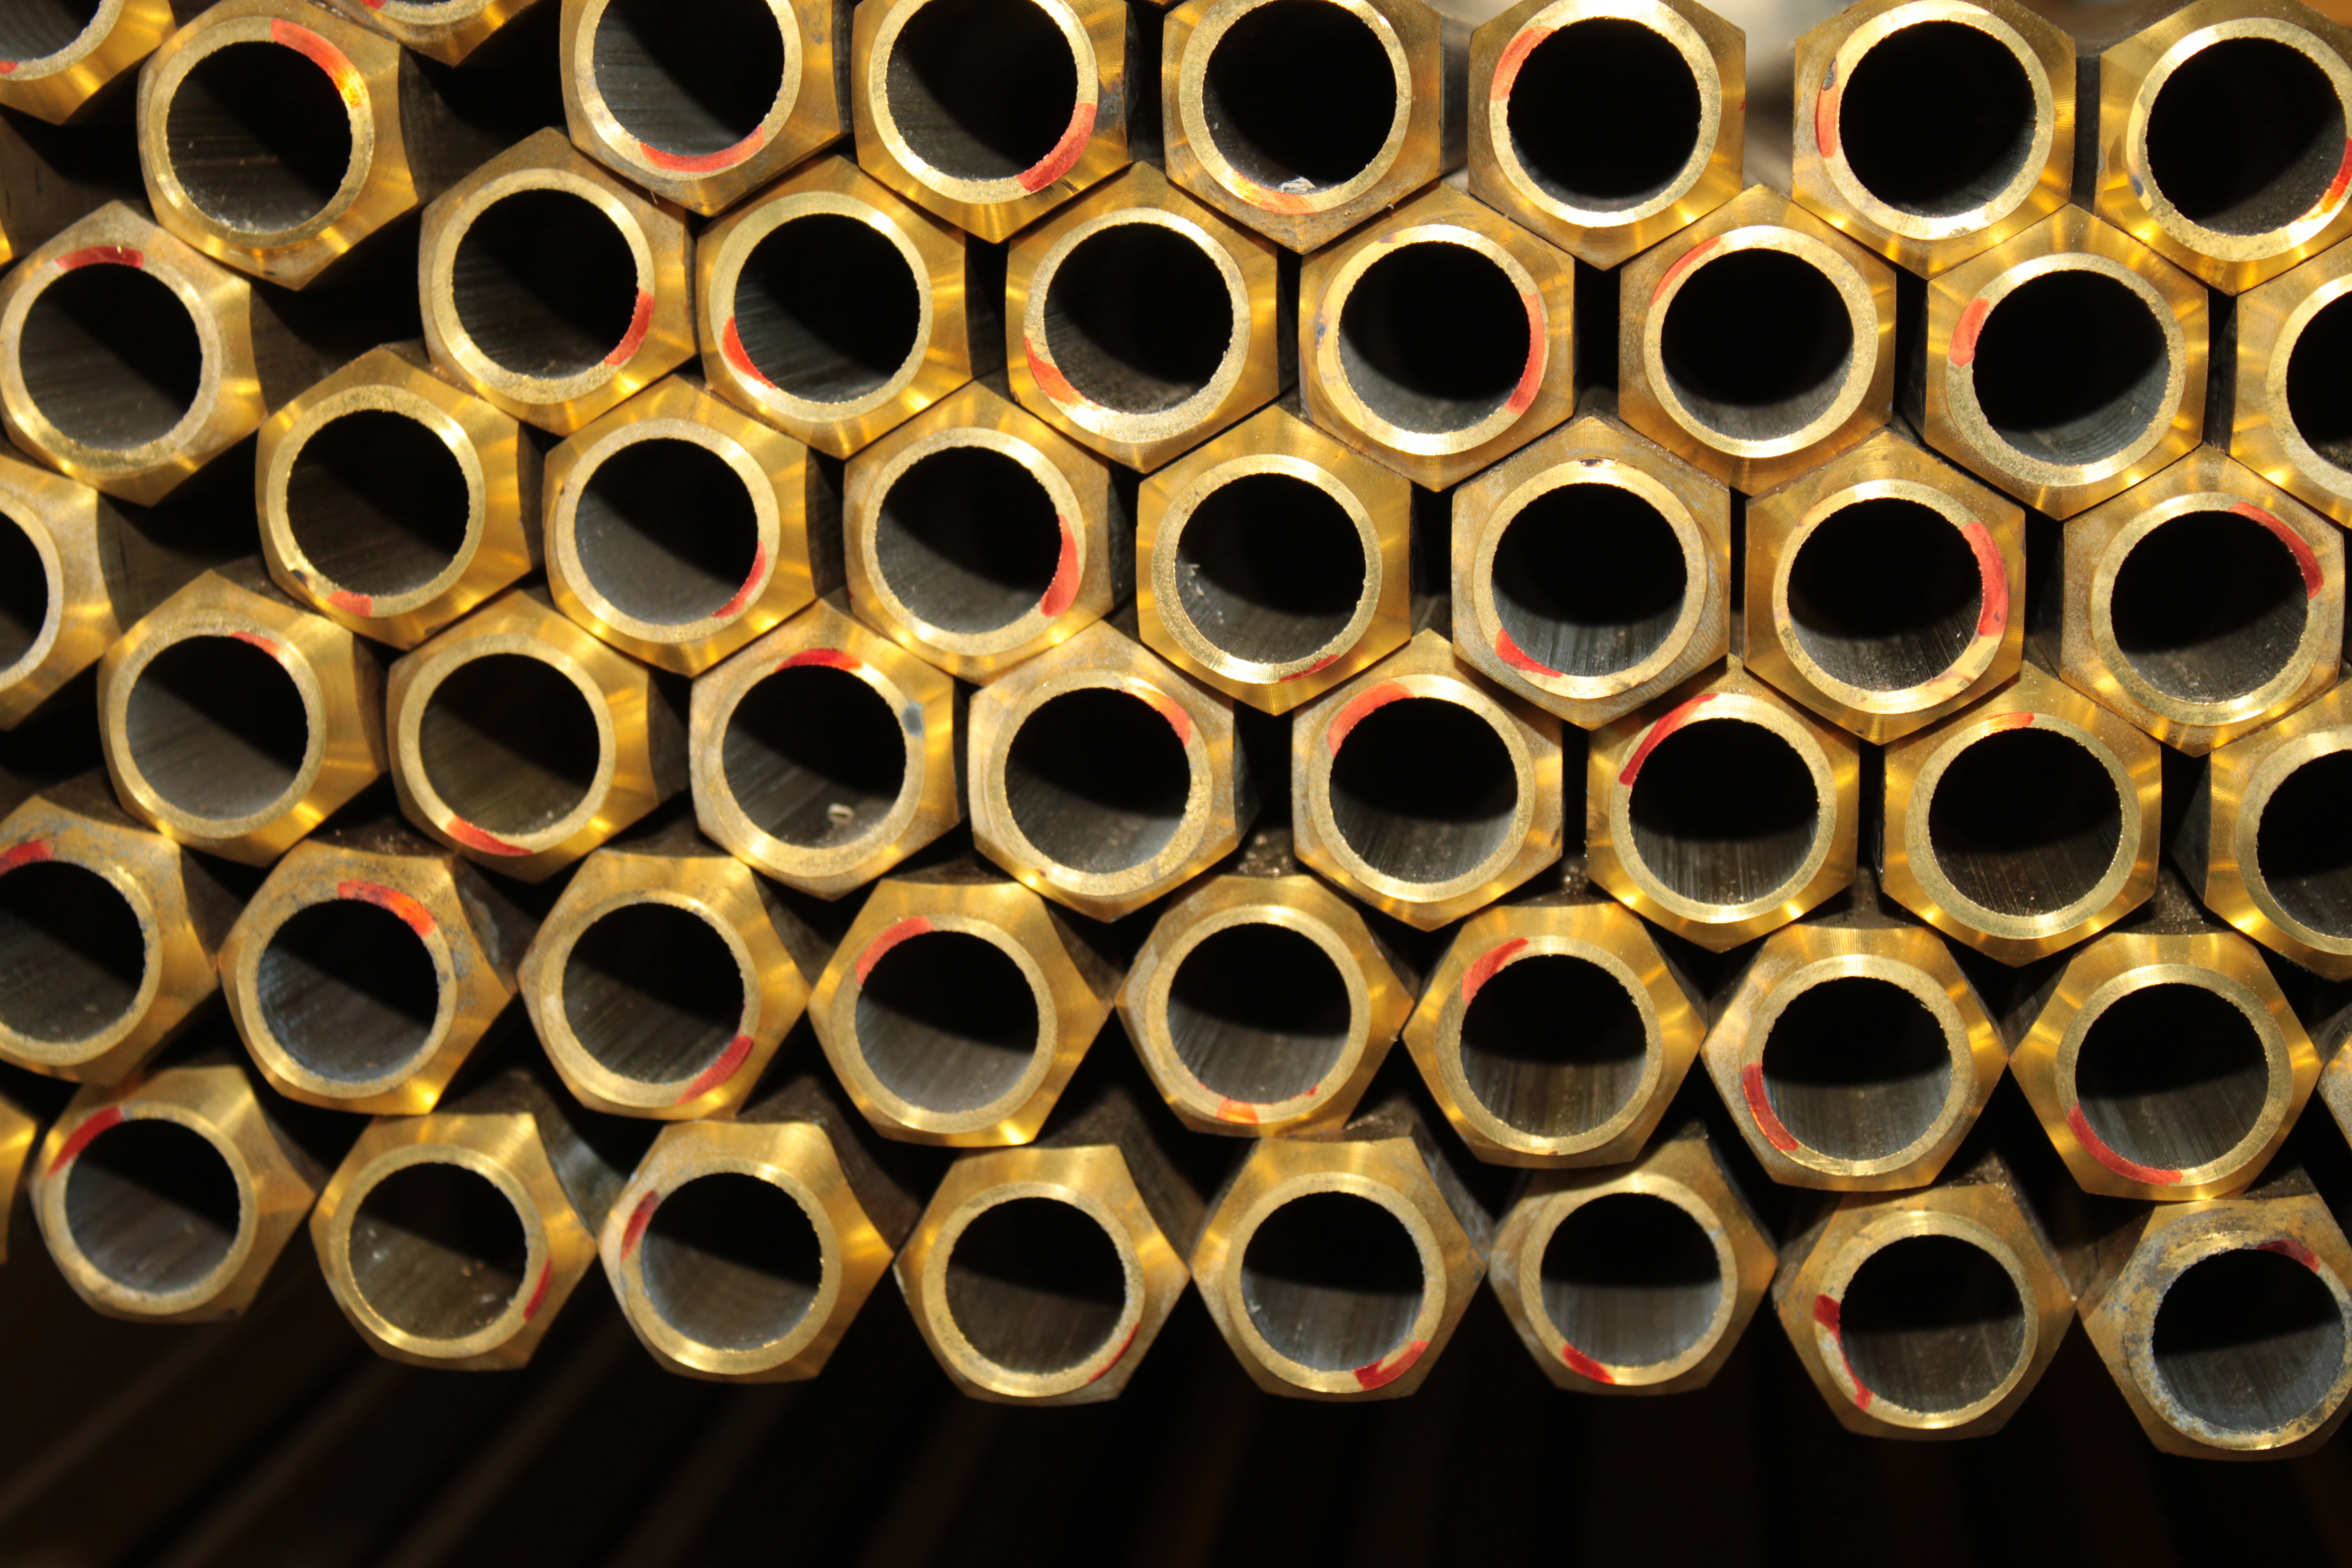
isolated, tool, workshop, steel, pattern, food, equipment, macro, metal, industrial, nut, material, fastener, screw, thread, chrome, focus, background, mechanical, bolt, head, wrench, new, turn, hardware, iron, shiny, connection, fix, heap, metallic, groove, element, pipe, design, steel casing pipe, circle